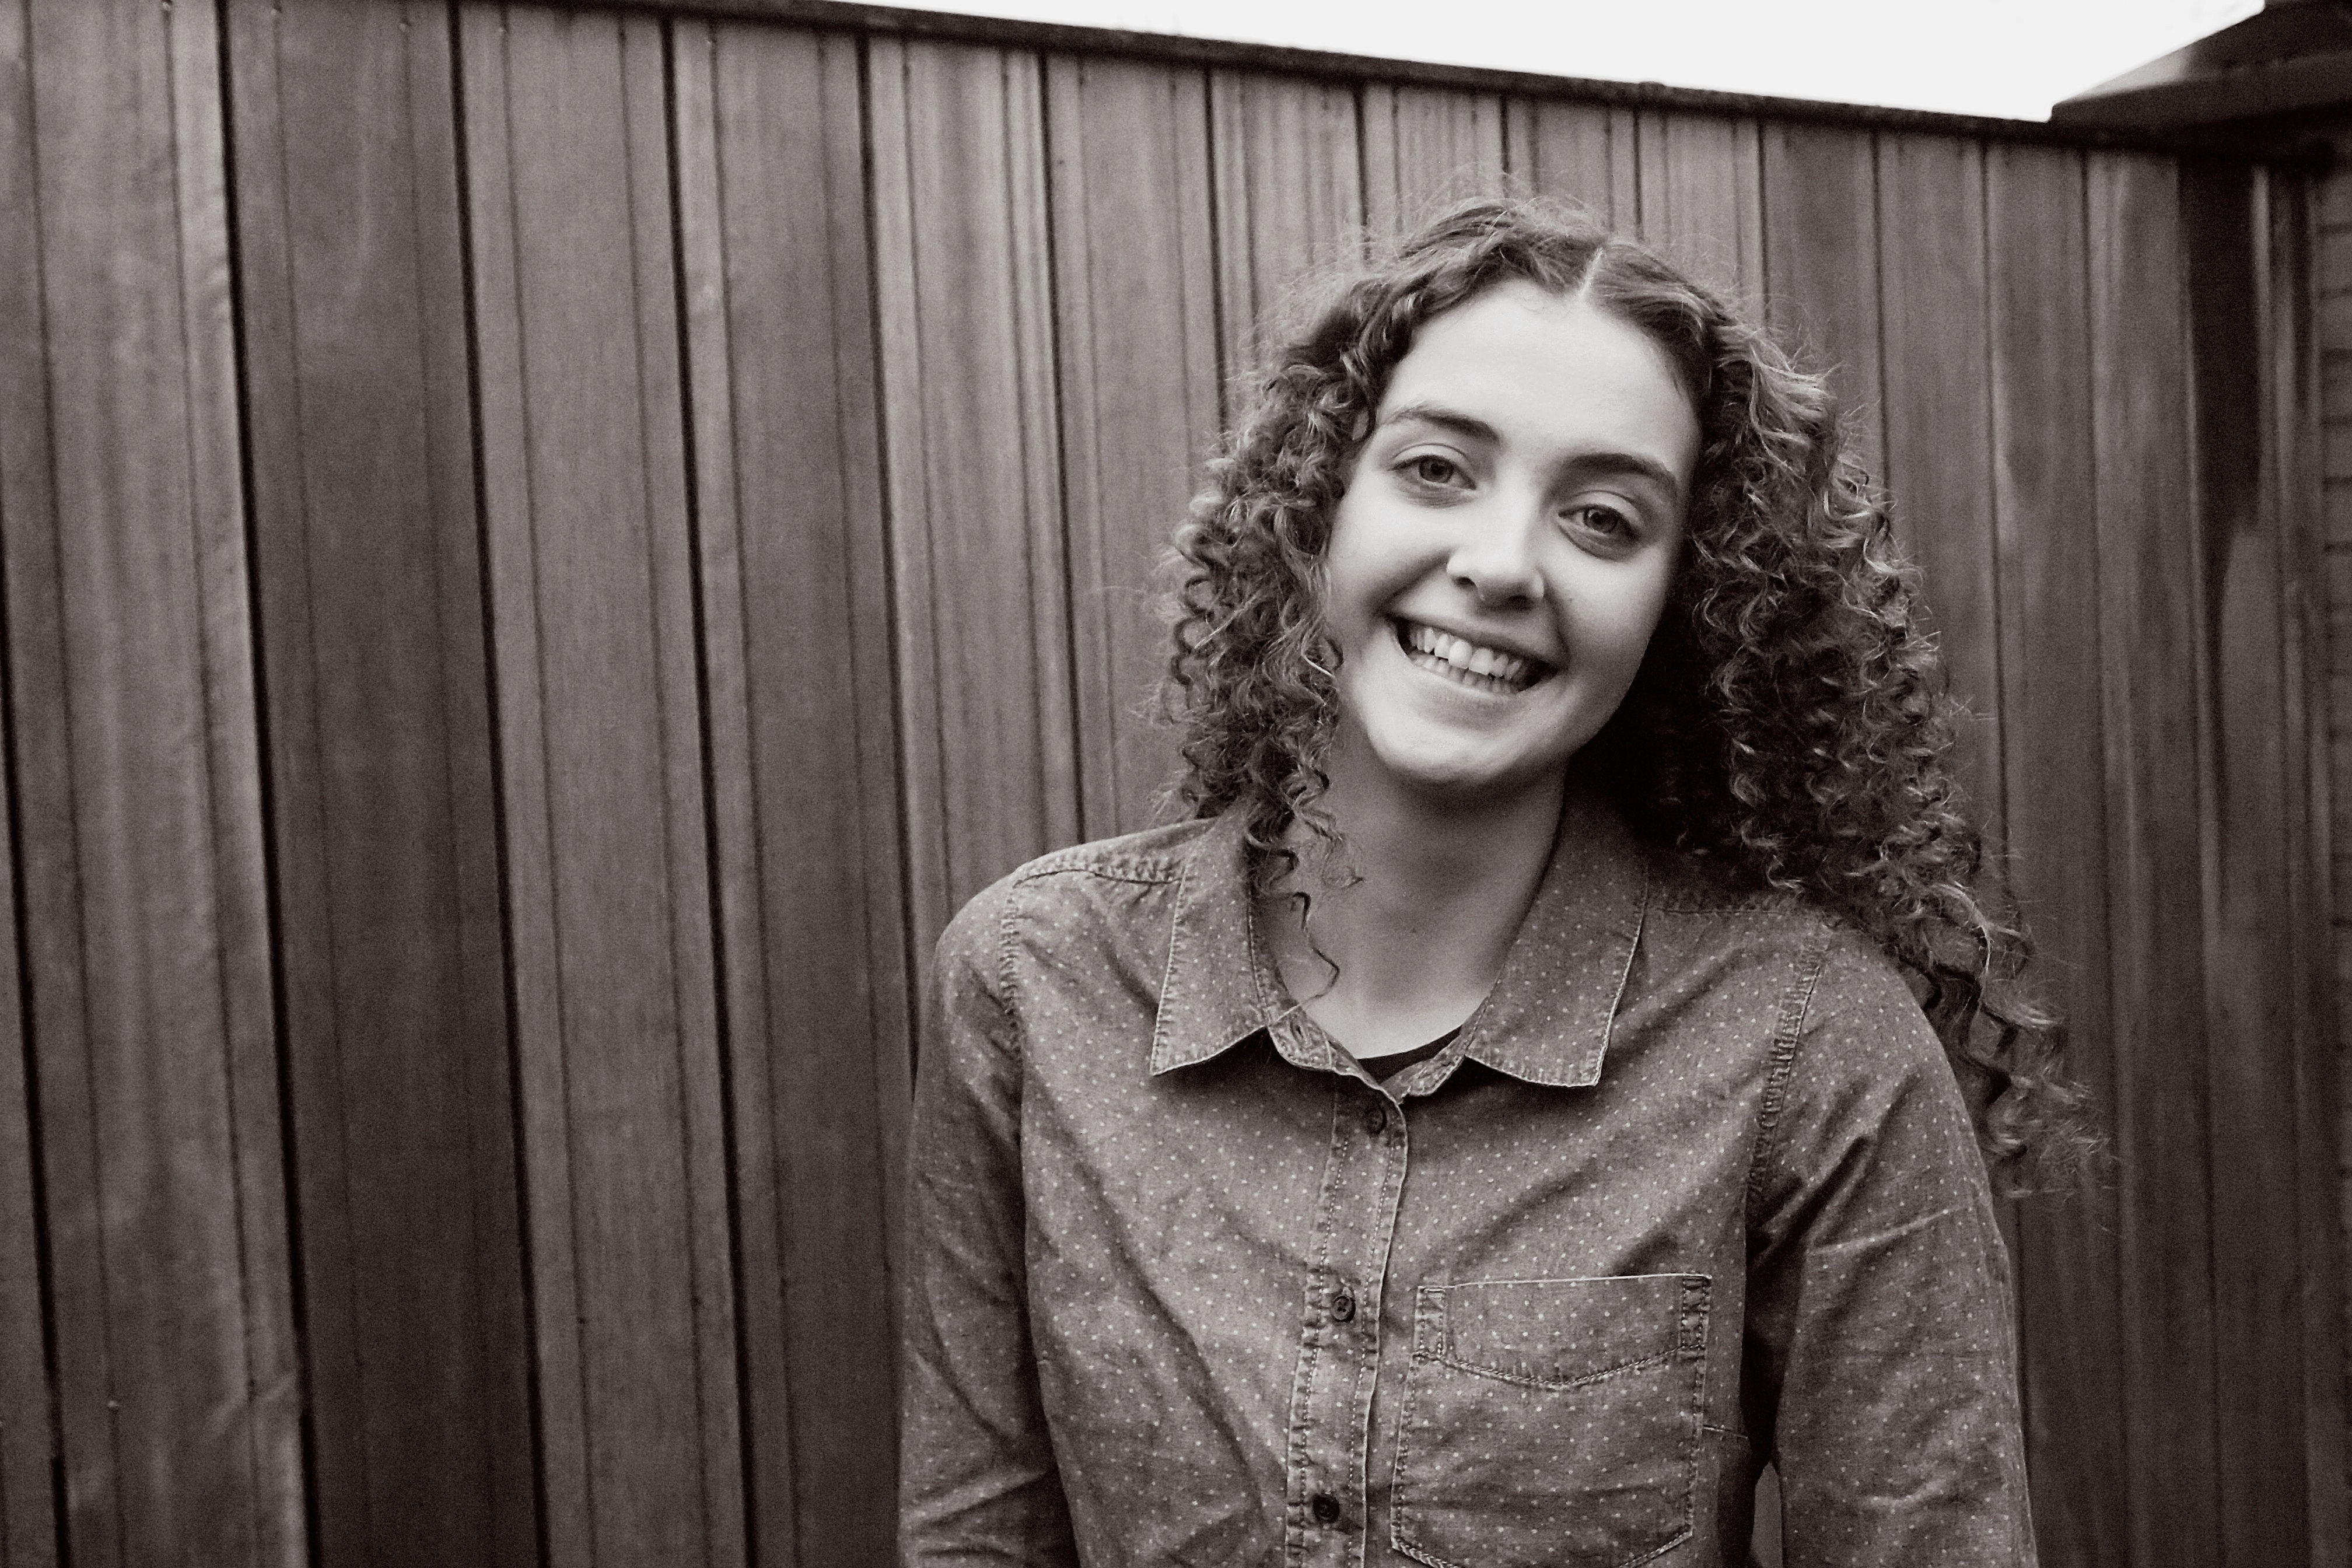
person, black and white, people, girl, white, photography, portrait, young, sitting, black, monochrome, smile, photograph, merry, photo shoot, monochrome photography, portrait photography, black wt